Cut glass

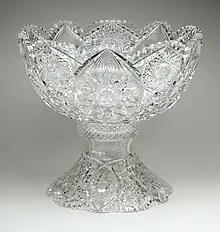
American "brilliant cut" punch bowl on stand, 1895

In the early 18th century, bevelled edges to large mirrors became fashionable in England, achieved by rubbing with abrasives, but also by "cutting". The making of "looking glasses" was a different branch of glassmaking from the makers of drinking glasses, and it seems to have been in the former that "the craft of cutting was born", and the mirror makers were the workshops who expanded into chandeliers.